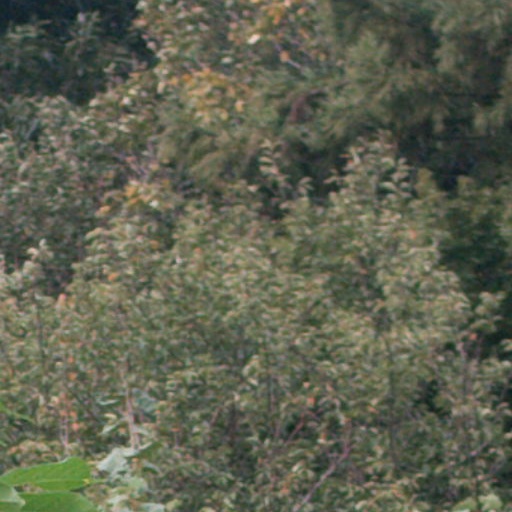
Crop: cassava